Hans Kaufmann (alpine guide)

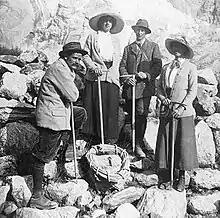
Hans Kaufmann on Upper Grindelwald Glacier with English Tourists, ca. 1908.

Although his brother Christian had arrived in Canada with Edward Whymper and three other guides in June 1901, Hans Kaufmann travelled to the Rockies independently a month later. After establishing a base camp at Moraine lake in the Valley of the Ten Peaks with H. Woolley, Hugh E. H. Stutfield, and George M. Weed, Kaufmann spent a week (18-25 July 1901) guiding the group to the summits of Mounts Pinnacle, Temple, Neptuak, and Shagowa [later Mount Tuzo]. They also made an unsuccessful attempt to climb Mount Hungabee, turning back 100 feet before the summit because of darkness and snow conditions. Among the other climbs were ascents to Mount Victoria with E.W.D. Holway (Aug. 1), Mount Cascade with John Paton (Aug. 5), Mount Lefroy with Barrett Wendell, Jr. (Aug 30), as well as Mount White with Constance and Harriet Booth (Aug. 20). At the end of each climbing season Hans returned to Grindelwald, as did his brother Christian.